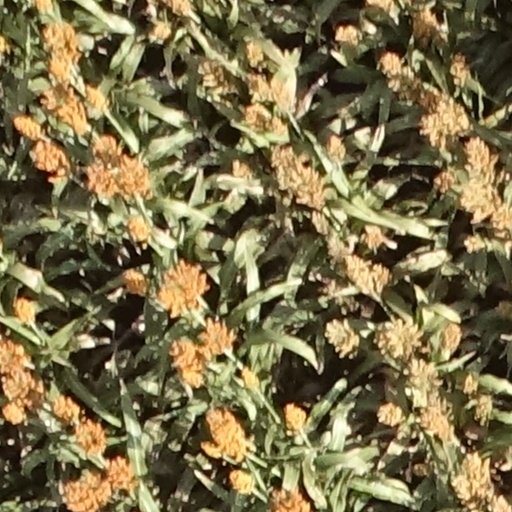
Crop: sorghum